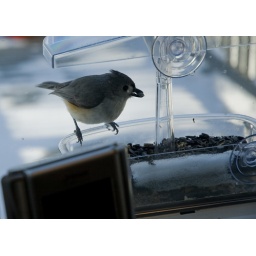
This is the view above my kitchen sink